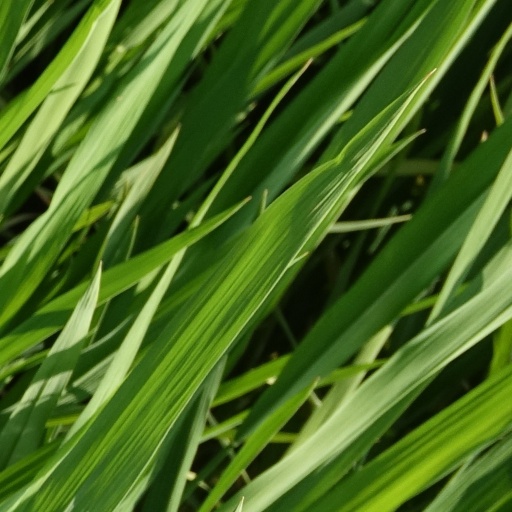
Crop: rice